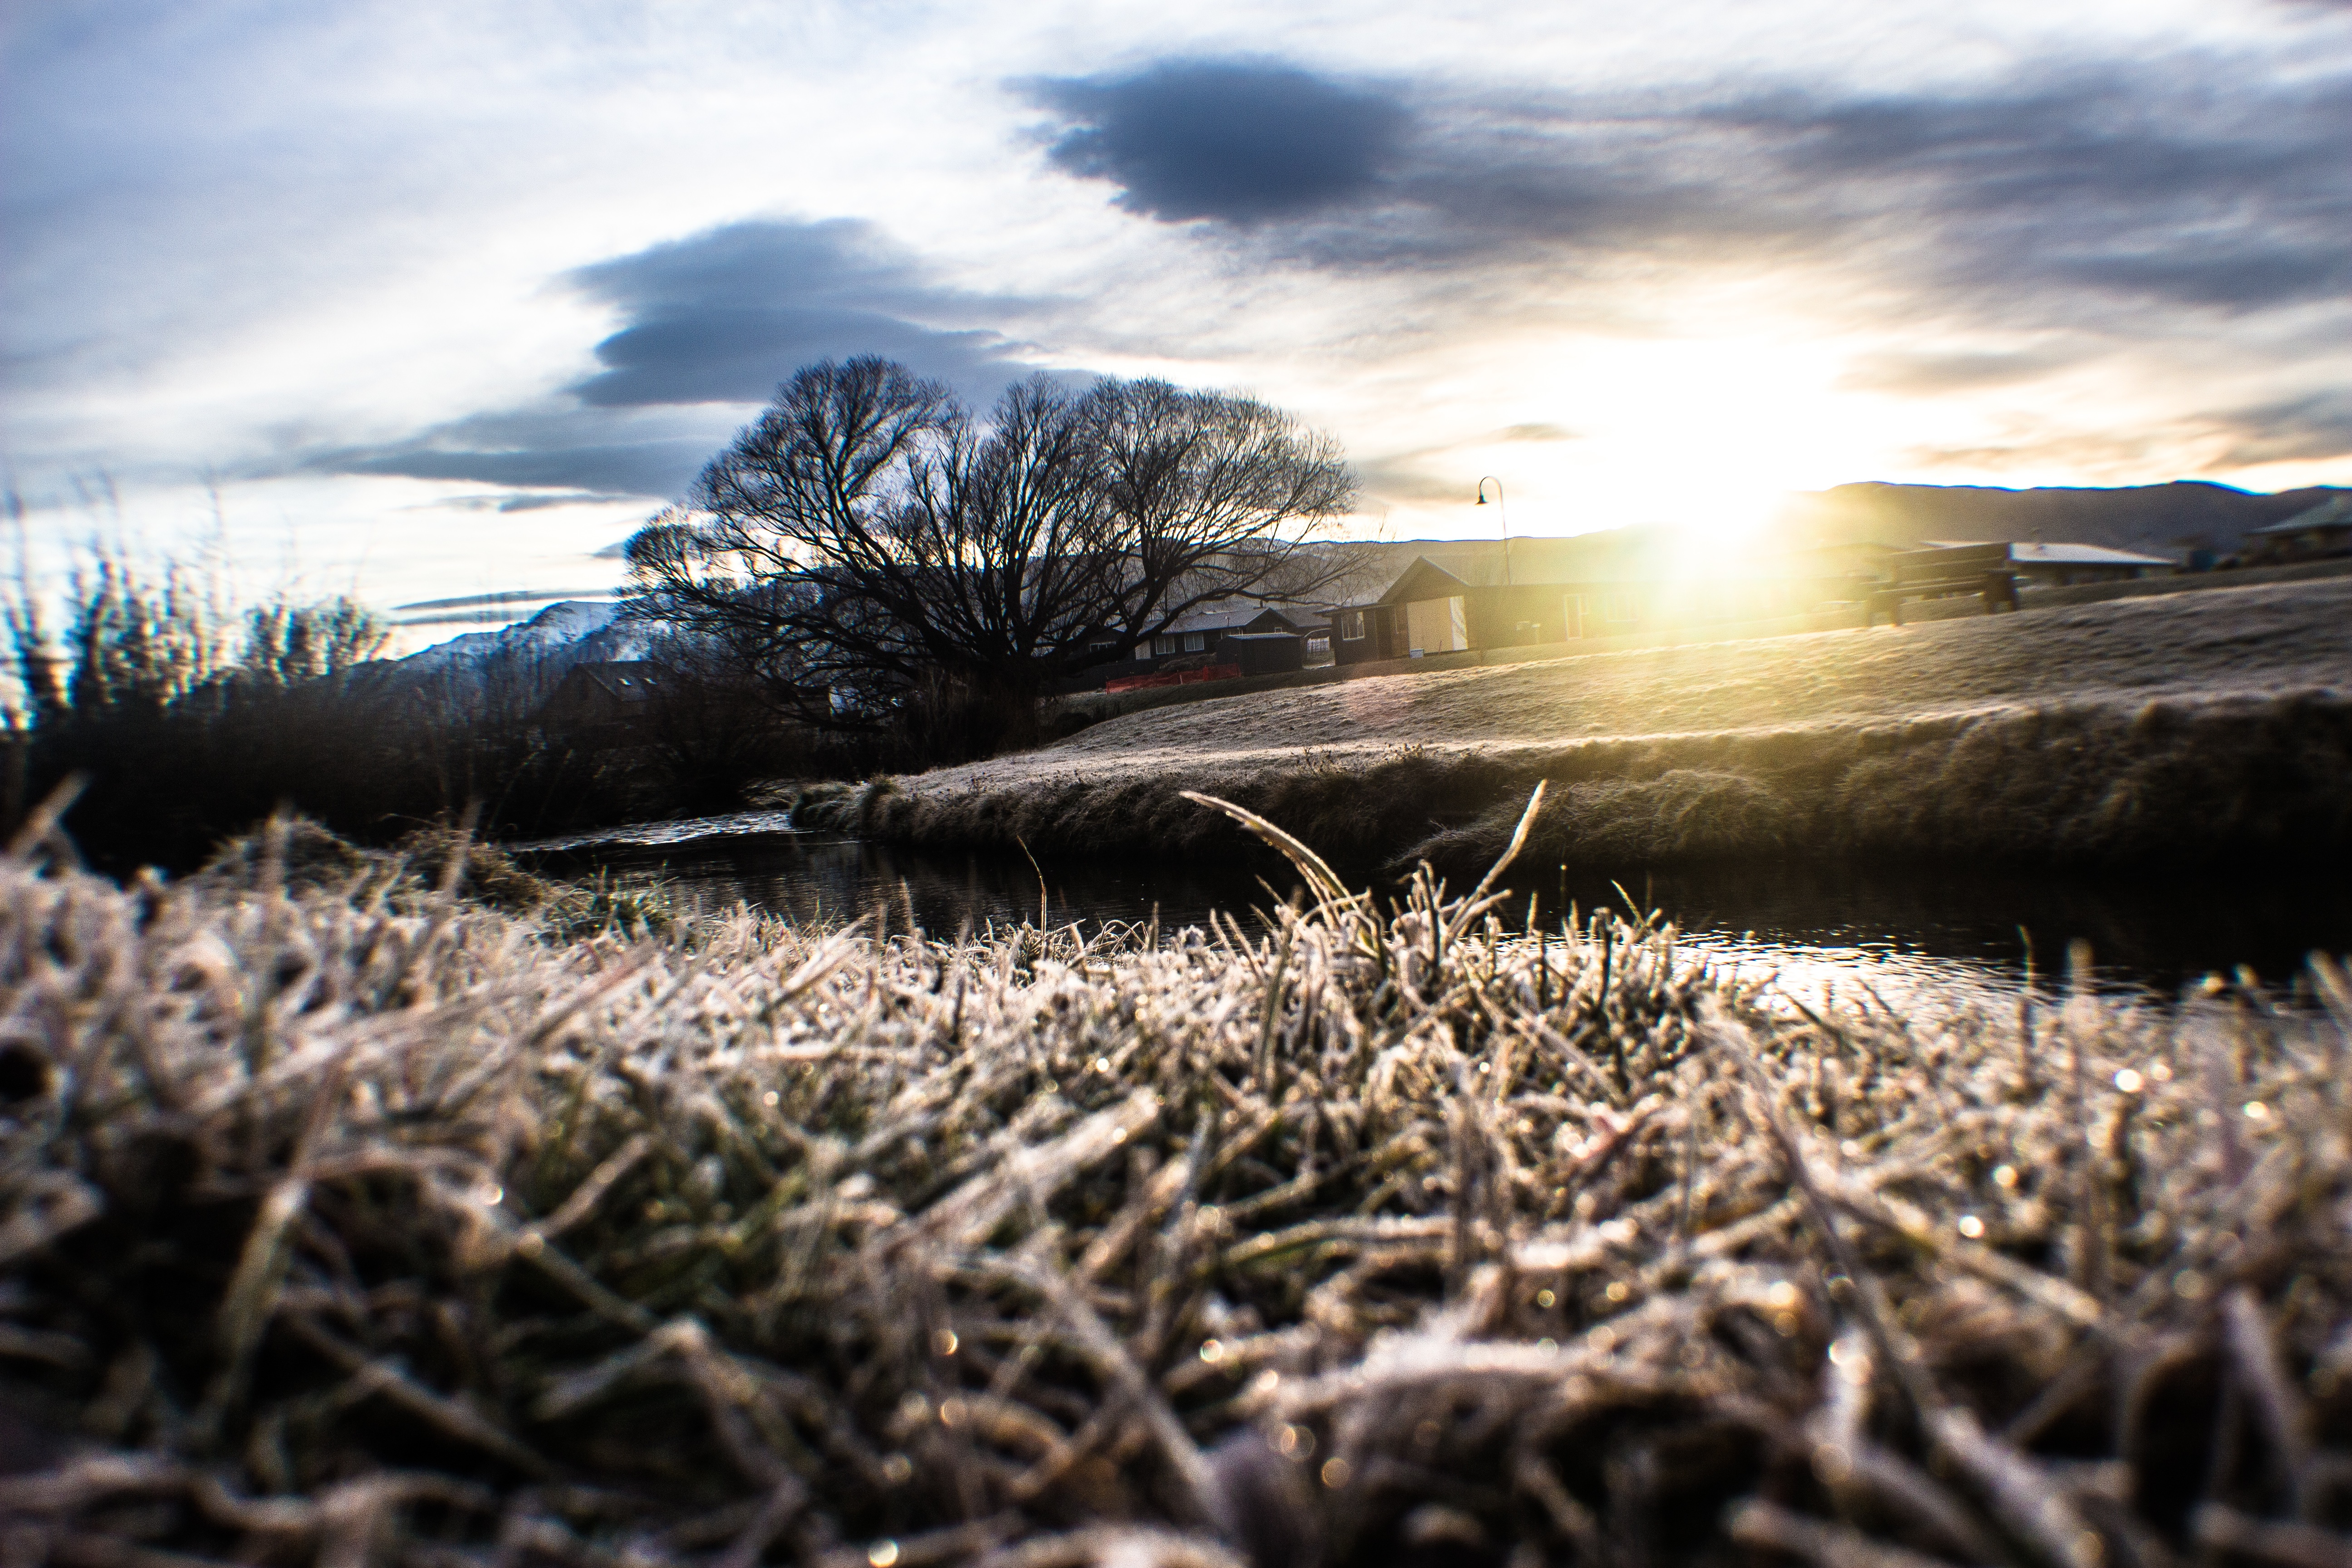
landscape, sea, tree, nature, grass, rock, snow, winter, light, cloud, plant, sunset, field, sunlight, morning, leaf, wind, frost, autumn, soil, season, rural area, grass family, woody plant